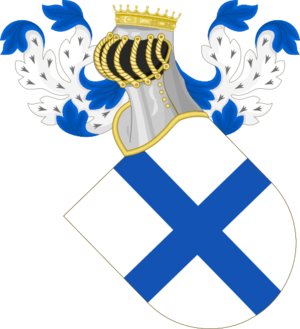
Henri de Bourgogne fut comte de Portugal depuis 1093 jusqu'à sa mort au siège d'Astorga alors qu'il combattait les Maures, le 12 mai 1112.
Le comté de Portugal est un État du Haut Moyen Âge comprenant une partie du Portugal actuel.